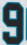
Number: 9